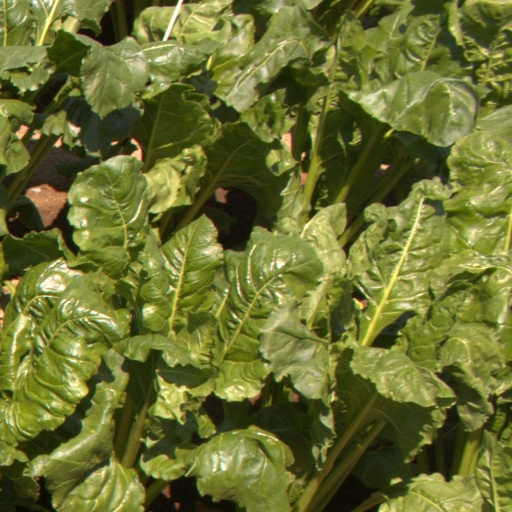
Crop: sugar beet